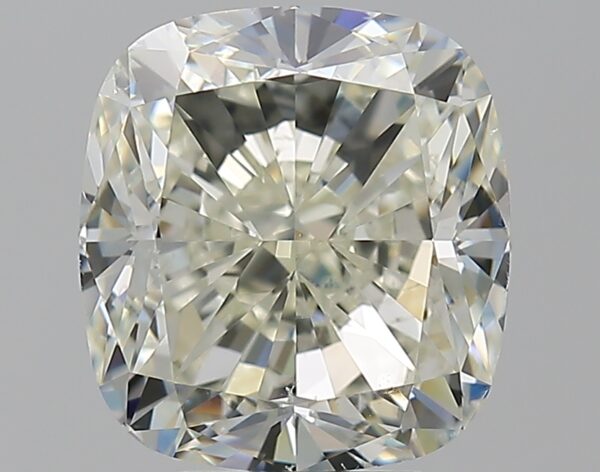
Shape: cushion
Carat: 5
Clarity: SI1
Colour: I
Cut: VG
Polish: EX
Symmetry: G
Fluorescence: N
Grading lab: HRD
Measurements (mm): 9.84 x 9.08 x 6.35